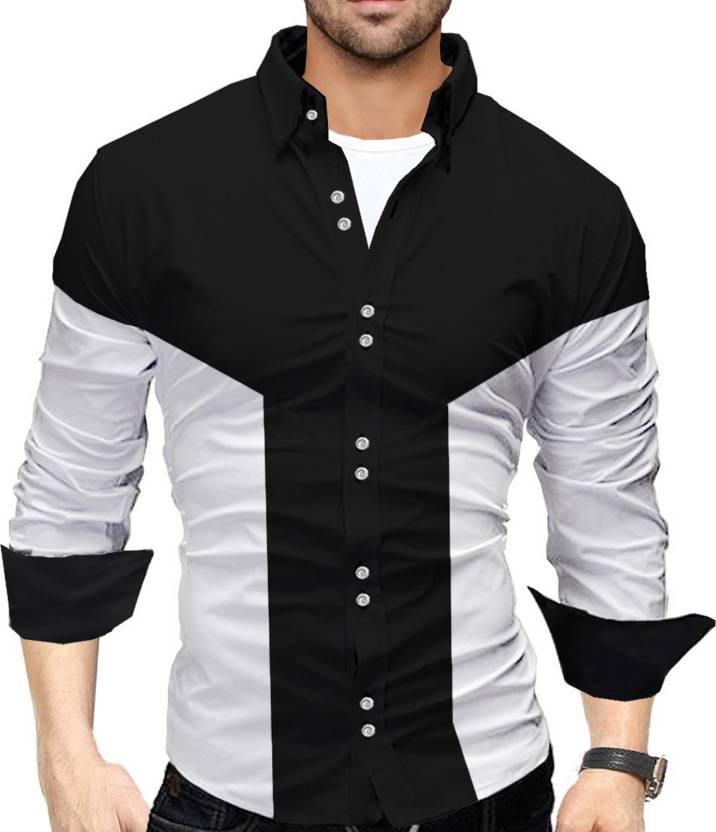
Product: Men Regular Fit Color Block Casual Shirt
Price: ₹349
Colors: White and  Black
Pattern: Color Block